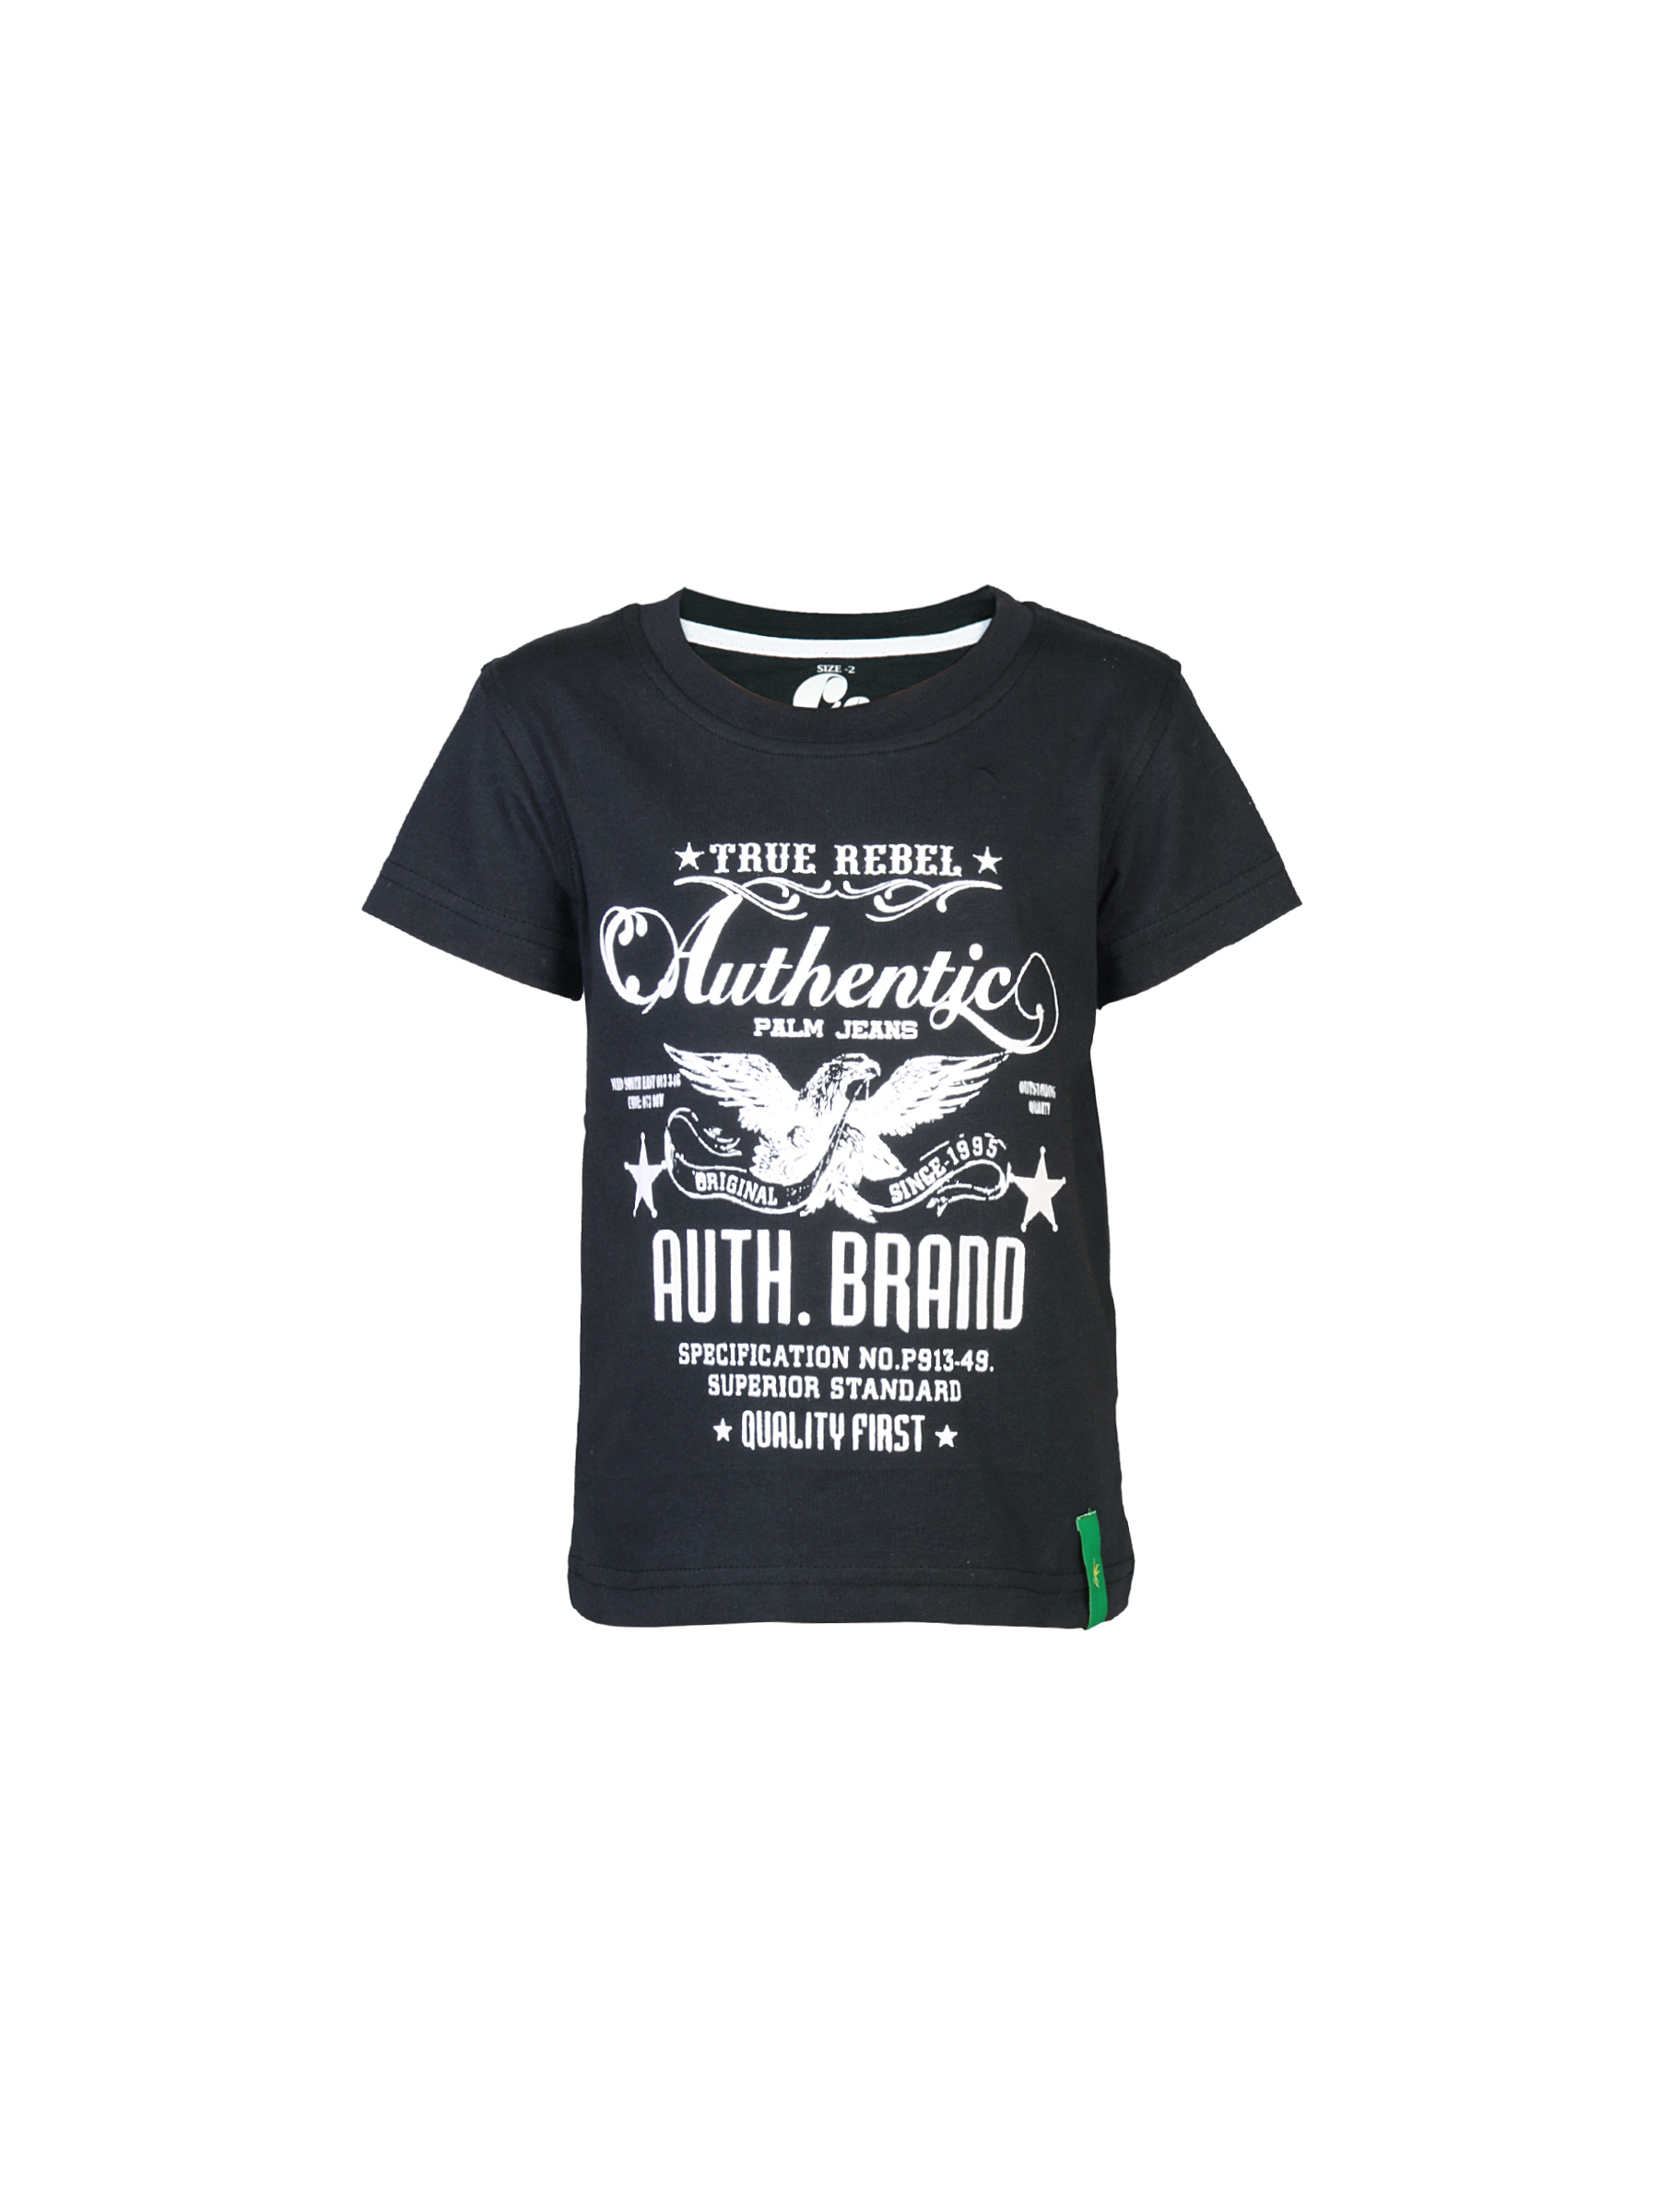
Gini and Jony Boys Printed Black T-Shirt
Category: Apparel / Topwear / Tshirts
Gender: Boys
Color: Black
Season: Summer 2012
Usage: Casual